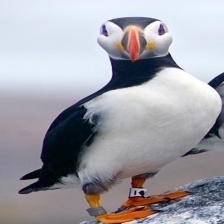
Species: PUFFIN
Scientific name: FRATERCULA